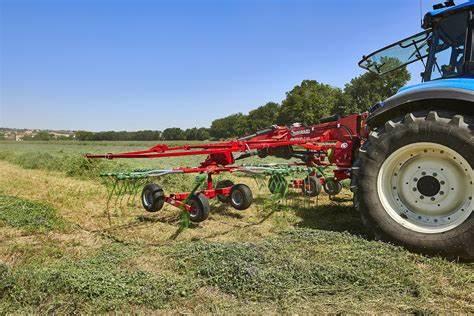
Chombo cha moto aina ya trekta chenye mashine ndogo ya rangi nyekundu; yenye magurudumu manne, iliyopo katika eneo kubwa la wazi lililo tambarare, ikiashiria ni mashine inayotumika kwa ajili ya shughuli za kilimo.